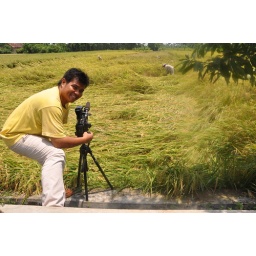
Lexy Rambadeta hops out of the car to film some rice field workers in East Java, Indonesia.